George Mitchell School

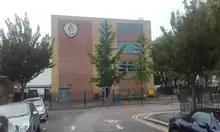
George Mitchell School from Farmer Road E10.

Previously a community school administered by Waltham Forest London Borough Council, in January 2019 George Mitchell School converted to academy status. The school is now sponsored by Partnership Learning.